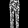
Label: Trouser